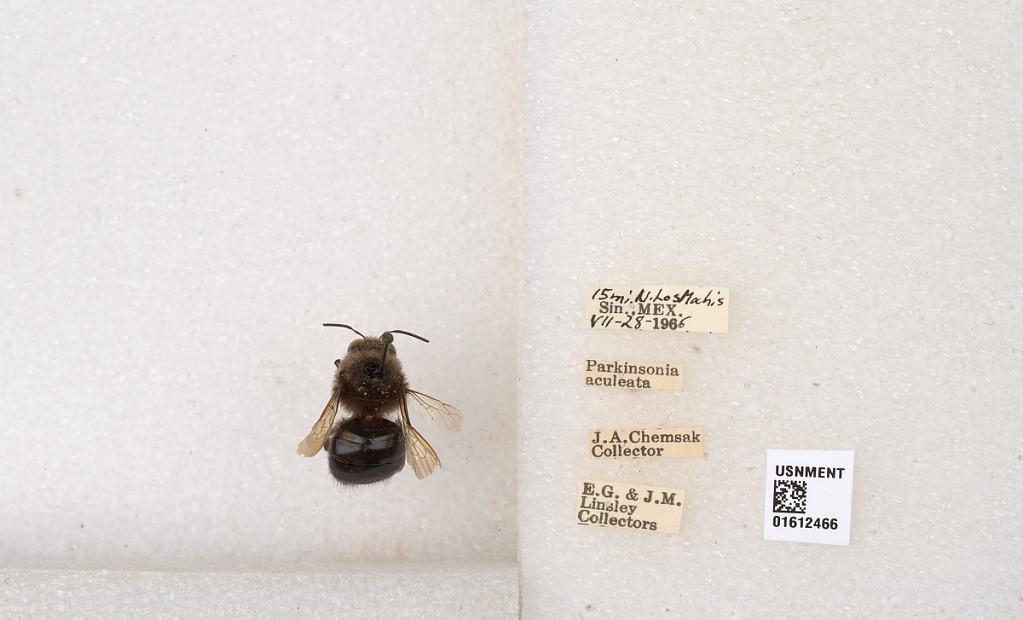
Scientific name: Xylocopa
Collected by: J. Chemsak, E. Linsley & J. Linsley
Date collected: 1966-7-28
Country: Mexico
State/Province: Sinaloa
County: Ahome
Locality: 15 mi. N. Los Mochis